Religion in Russia

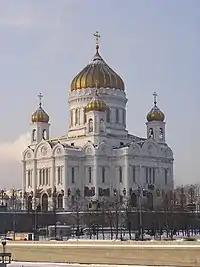
Cathedral of Christ the Saviour in Moscow

According to the Russian law, any religious organisation may be recognised as "traditional", if it was already in existence before 1982, and each newly founded religious group has to provide its credentials and re-register yearly for fifteen years, and, in the meantime until eventual recognition, stay without rights.